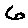
Label: 6